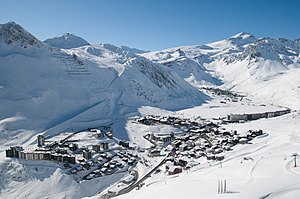
Tignes
Tignes er en fransk kommune i departementet Savoie i regionen Auvergne-Rhône-Alpes. Tignes har 2.196 indbyggere. Byen Tignes består af flere separate bebyggelser ved navn Tignes Le Lac, Tignes Lavachet og Tignes Val Claret. Længere nede i terrænnet ligger Tignes Les Boisses og Tignes Les Brevieres. De tre førstnævnte bebyggelser ligger i en højde af omtrent 2.100 m.o.h. Nærmeste større by er Bourg-Saint-Maurice.